List of one-act plays by Tennessee Williams

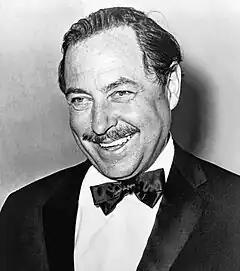
Tennessee Williams

This is a list of the one-act plays written by American playwright Tennessee Williams.